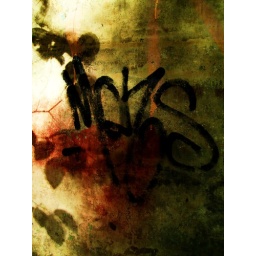
The supporting wall of a bridge in a park